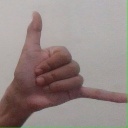
अक्षर: द